Brooks & Dunn

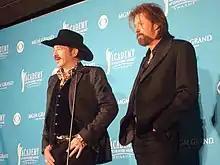
Kix Brooks (left) and Ronnie Dunn (right) at the 2010 Academy of Country Music awards

Their 10th studio album, "Cowboy Town", was released on October 2, 2007. Its lead-off single "Proud of the House We Built" reached number four on the country charts and 57 on the Hot 100. Following this song were "God Must Be Busy" at number 11 and "Put a Girl in It" at number three. After this song, the duo released "Cowgirls Don't Cry", which they later performed with Reba McEntire at the Country Music Association awards. Following this performance, the song was re-released partway through its chart run with McEntire dubbed into the final chorus. In early 2009, the song peaked at number two on the country charts. Although not released as a single, the title track spent three weeks on the charts and peaked at number 56. Also included on the album is a collaboration with Jerry Jeff Walker on "The Ballad of Jerry Jeff Walker". Cowboy Town was also the name of the duo's 2009 tour, which featured Rodney Atkins and ZZ Top. The tour began on June 6 at the BamaJam festival in Enterprise, Alabama.